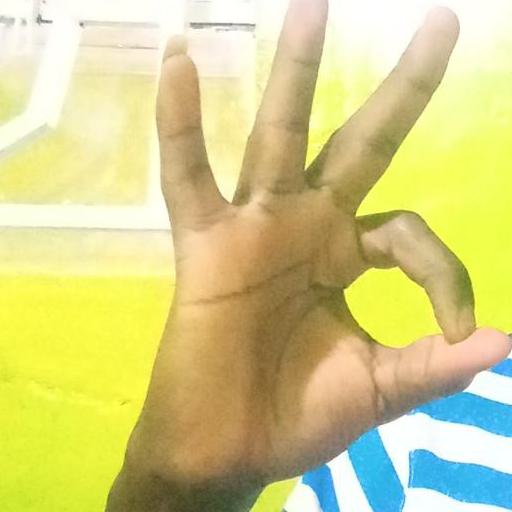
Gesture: ok